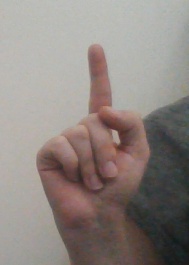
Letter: bb